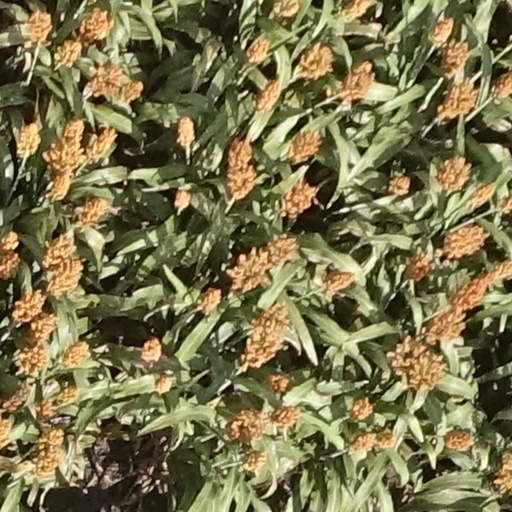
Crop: sorghum